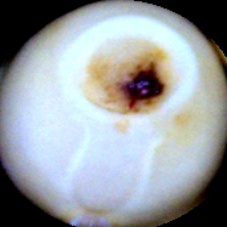
Label: Broken